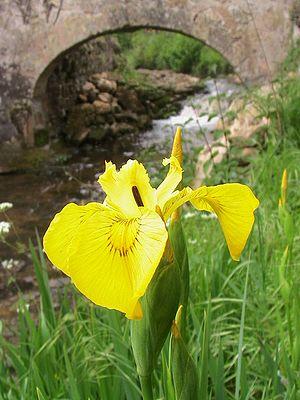
La Lys est une rivière du Nord de la France et de Belgique, affluent en rive gauche de l'Escaut qu'elle rejoint à Gand. L'essentiel de son cours est aujourd'hui canalisé. La rivière donne son nom aux durs combats qui opposèrent, du 23 au 28 mai 1940, les armées belge et allemande : la bataille de la Lys.